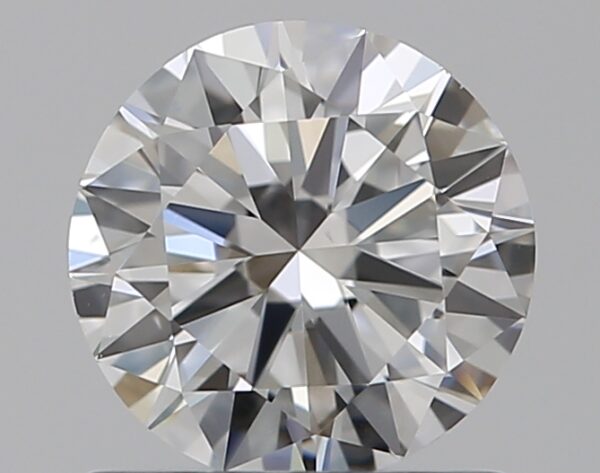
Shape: round
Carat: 0.8
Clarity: VS2
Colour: E
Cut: VG
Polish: EX
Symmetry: VG
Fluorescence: M
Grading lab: GIA
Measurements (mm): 5.94 x 6.01 x 3.57